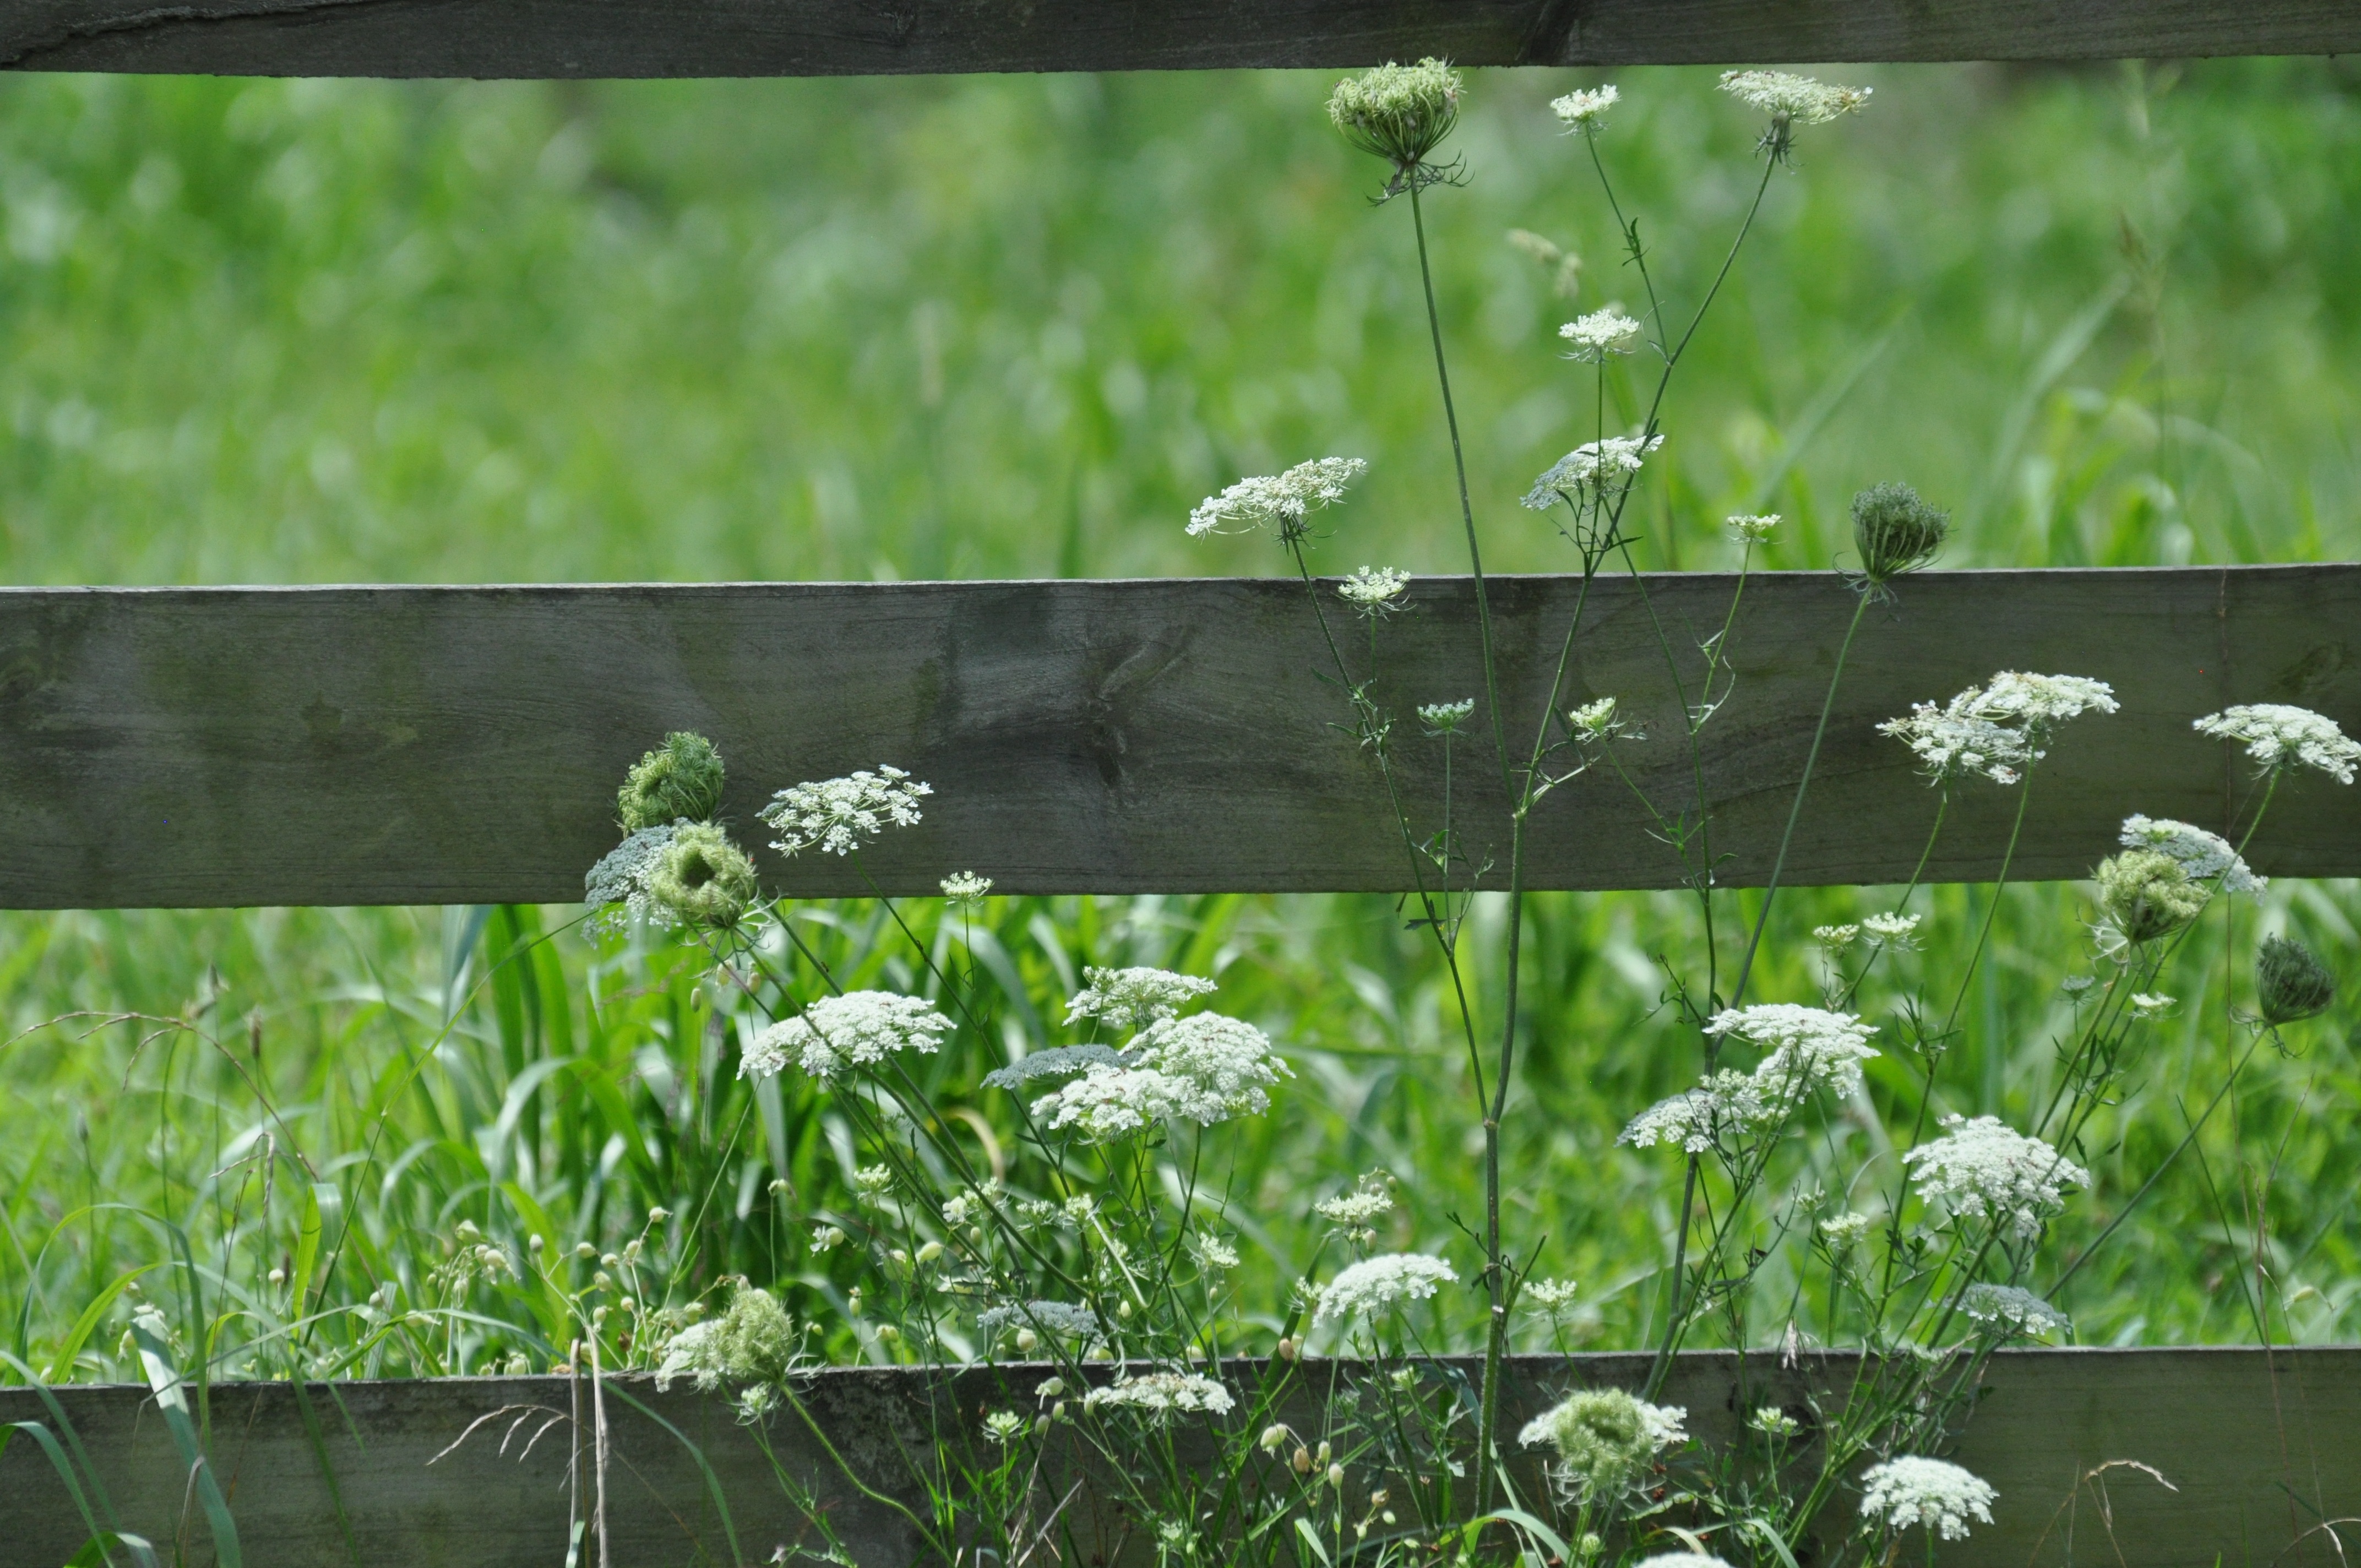
nature, grass, blossom, plant, lawn, meadow, leaf, flower, bloom, rustic, pond, wildlife, green, jungle, botany, garden, flora, fauna, habitat, white flowers, wooden fence, natural environment, grass family, queen ann lace